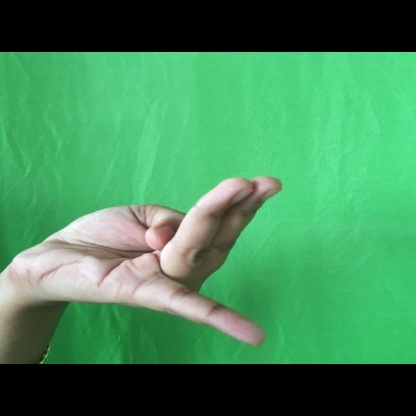
Mudra: Chaturam